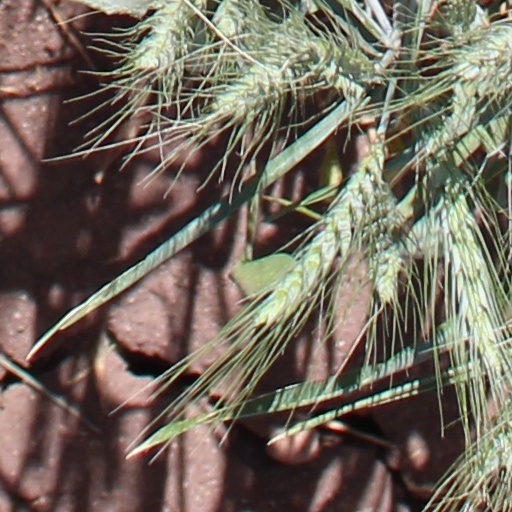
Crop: wheat